Metro 2033 (novel)

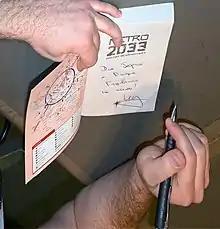
Dmitry Glukhovsky signing a copy of "Metro 2033" at SFeraKon 2012

The book first appeared online in 2002 and later became an interactive experiment, drawing in thousands of readers from around Russia and abroad. In 2005, it was printed by Eksmo and became a nationwide and worldwide bestseller. The English edition was released on 18 March 2010 to coincide with the release of the video game adaptation of the novel.